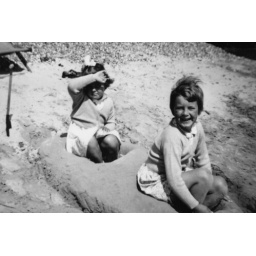
Daph and Helen on the beach, in sand boat